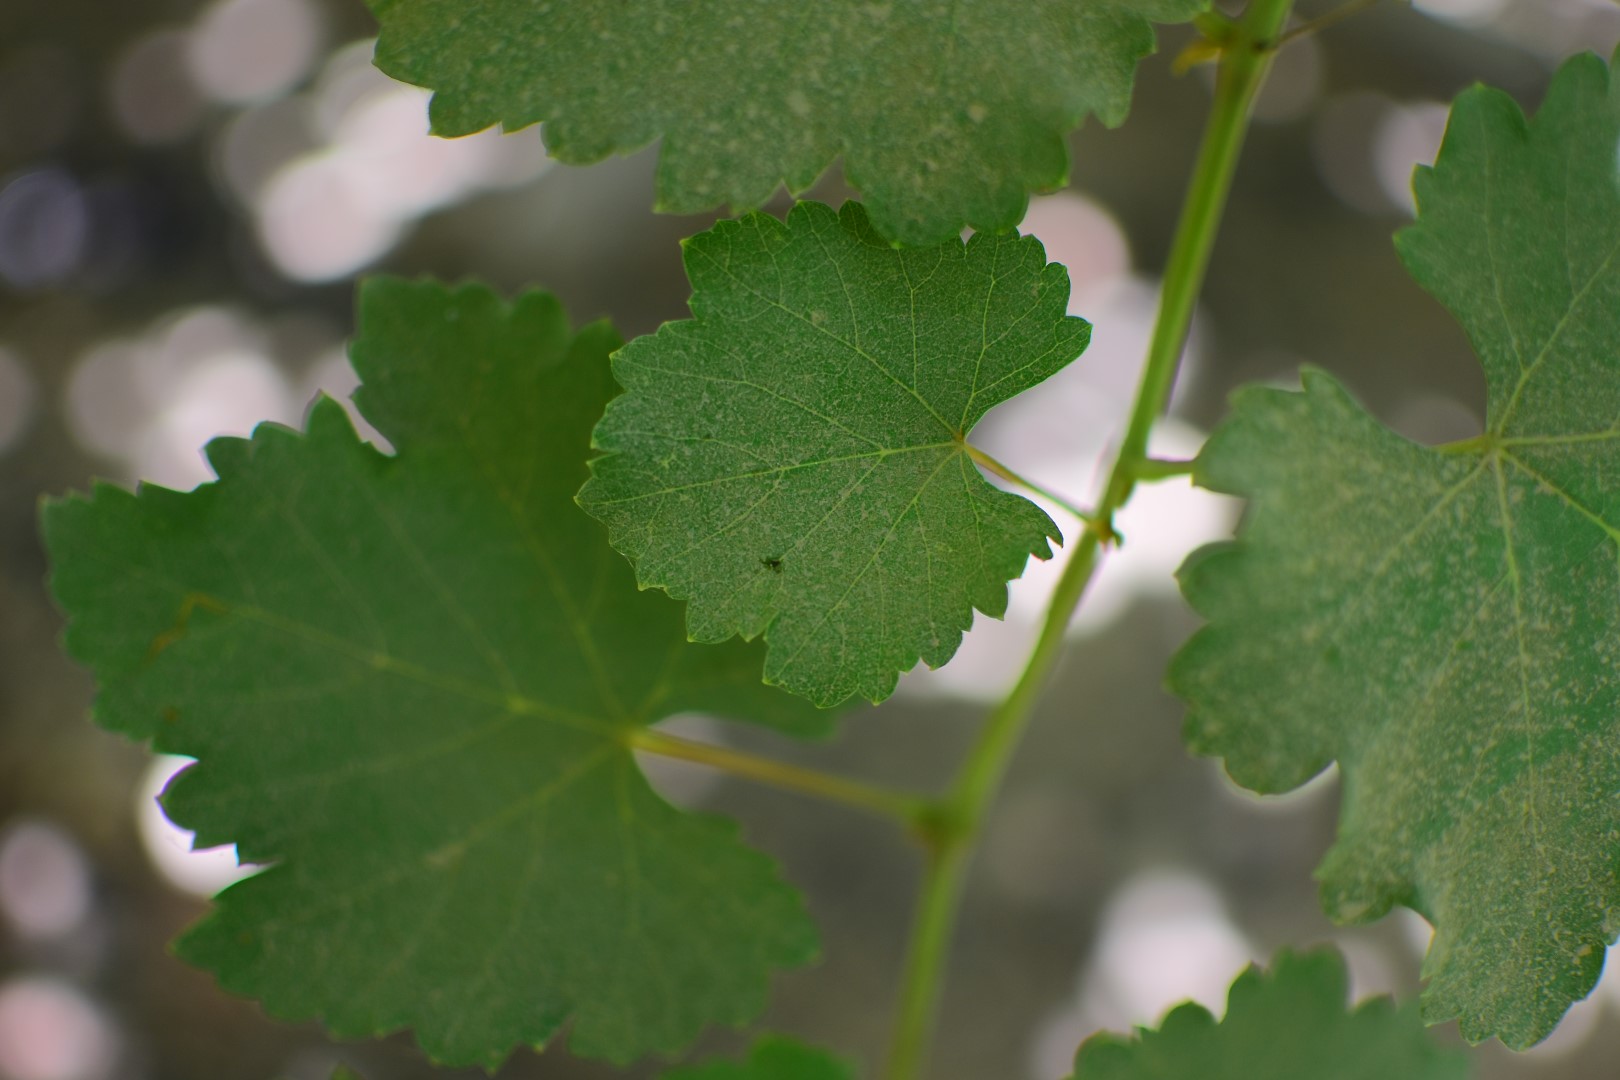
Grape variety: Frinsi